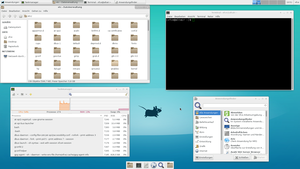
Grafisk brugerflade / Historie
En grafisk brugerflade eller grafisk brugergrænseflade er inden for datalogi en grafisk grænseflade der formidler og præsenterer brugerens interageren med en computer. Grænsefladen præsenteres på en skærm og består af en kombination af tekst og grafik som kan manipuleres med fx tastatur og mus. På engelsk benyttes betegnelsen graphical user interface.